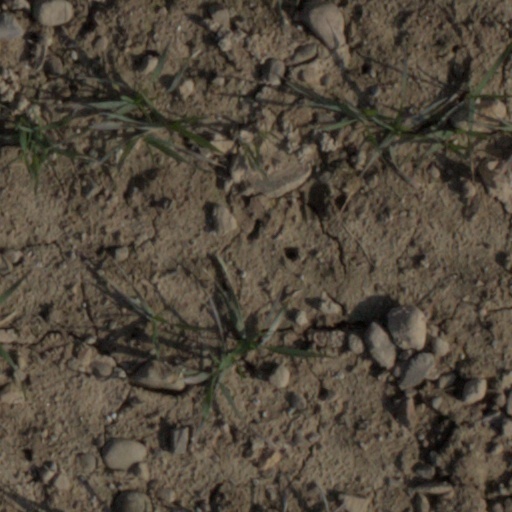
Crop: wheat